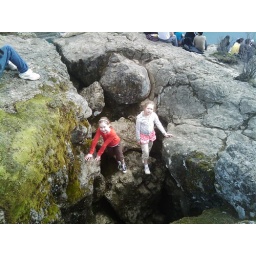
the girls loved this rock area at the top.. it had this lone gray squirrel running around in it